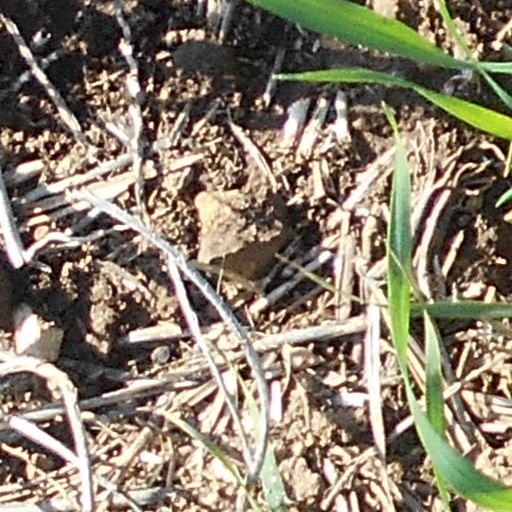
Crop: wheat